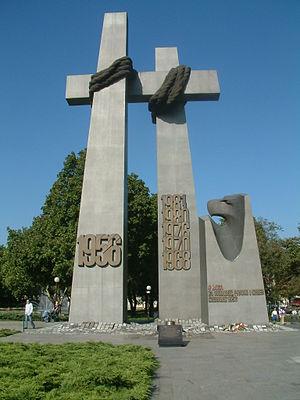
Le soulèvement de Poznań en 1956, connu en Pologne sous le nom de « juin de Poznań », est la première révolte du peuple polonais contre le régime communiste de la République populaire de Pologne.